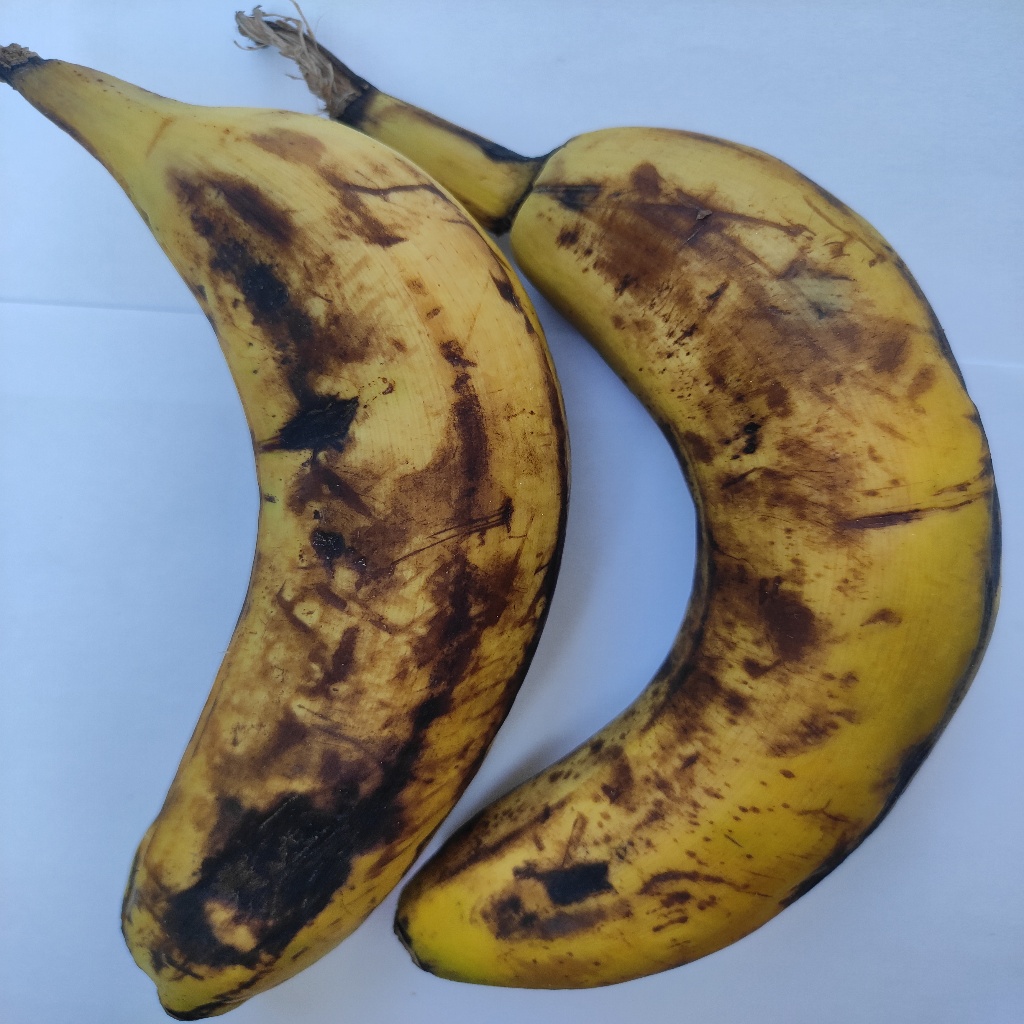
Crop: banana
Quality class: Defect